Fat Slags (film)

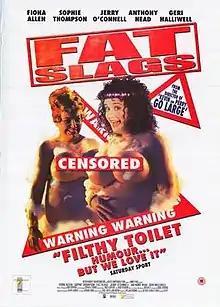
Theatrical release poster

Fat Slags is a 2004 British independent gross out comedy film based on the Viz comic characters of the same name. Despite the relative popularity of the comic strip (and its celebrity cameos), the film was panned by critics.